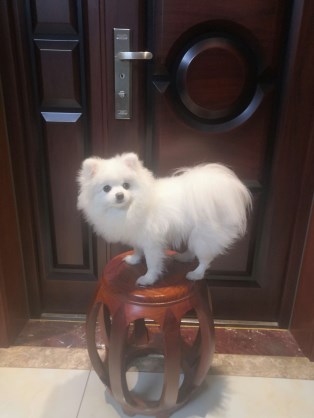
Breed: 1936-n000005-Pomeranian